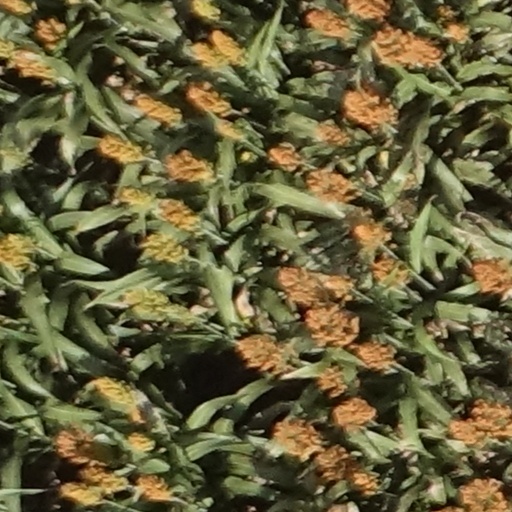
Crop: sorghum